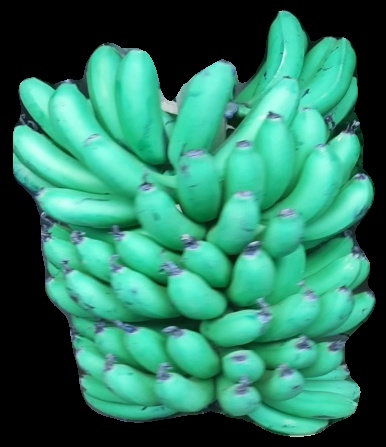
Variety: pachbale
Grade: grade1